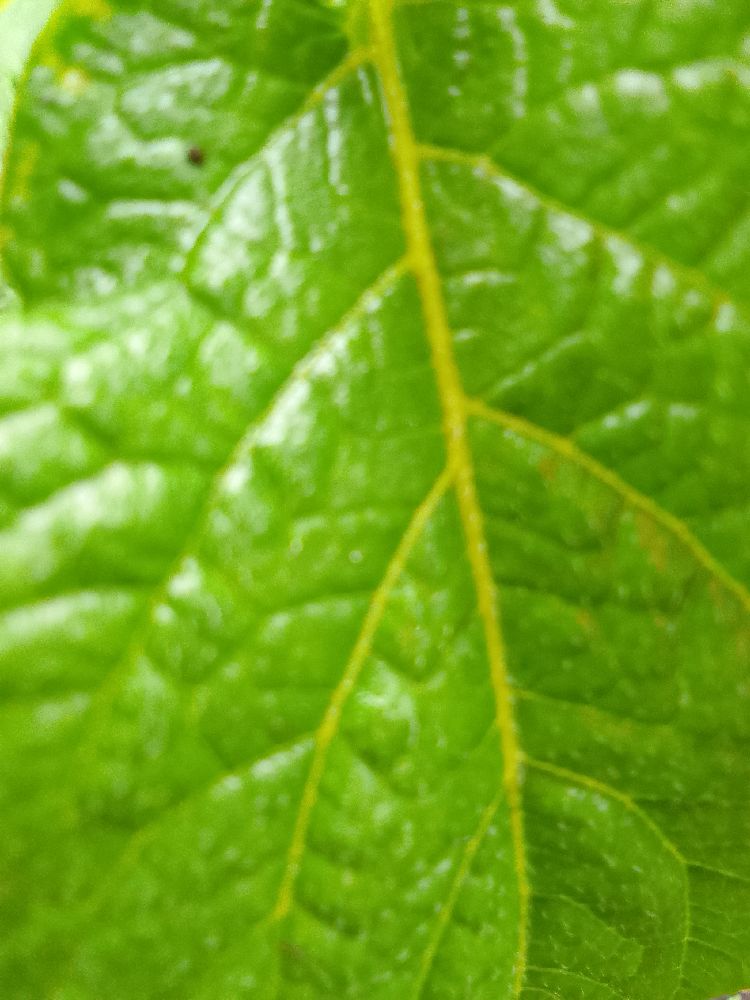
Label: Healthy